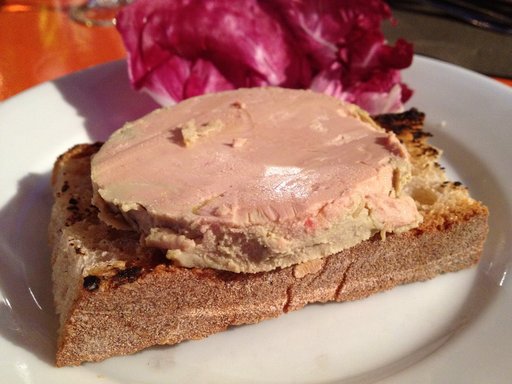
Label: foie_gras